All In: London (2023)

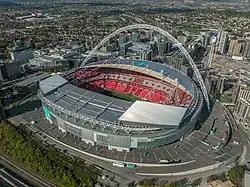
The event was held at Wembley Stadium in London, England, marking All Elite Wrestling's first pay-per-view event held outside of North America.

The inaugural All In was a professional wrestling pay-per-view (PPV) event that was independently produced by members of The Elite in association with Ring of Honor (ROH) and held in September 2018 at the former Sears Centre Arena (renamed to Now Arena in September 2020) in Hoffman Estates, Illinois. The event was notable for being the first professional wrestling event in the United States not promoted by WWE or World Championship Wrestling (WCW) to sell 10,000 tickets since 1993. The success of the show would lead to the formation of the American promotion All Elite Wrestling (AEW) in January 2019, with The Elite becoming executive vice presidents of the company. On the first anniversary of All In, AEW established a spiritual successor titled All Out. In March 2022, AEW president Tony Khan announced his purchase of ROH, in turn obtaining the rights to All In, which were owned by ROH.